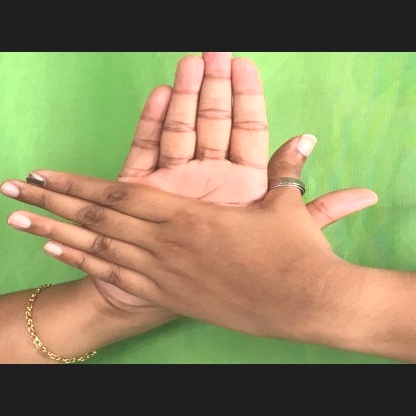
Mudra: Chakra